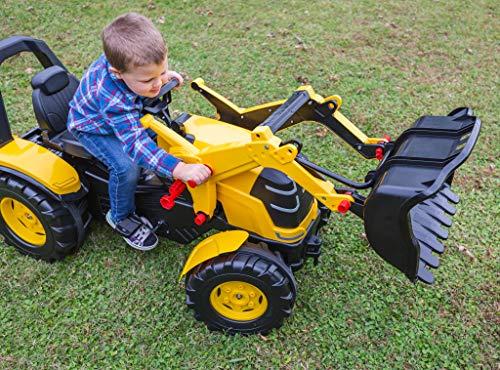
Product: Cat X-Trac Front Loader Pedal Tractor
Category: Toys & Games | Play Vehicles | Toy Vehicles
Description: Fully working front load bucket.
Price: $189.99
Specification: ProductDimensions:61x22x36inches|ItemWeight:46pounds|ShippingWeight:46.4pounds(Viewshippingratesandpolicies)|ASIN:B07NSQYTBG|Itemmodelnumber:651115|Manufacturerrecommendedage:36months-8years